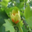
Label: tulip